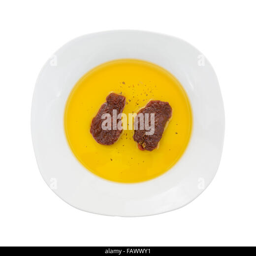
top view of sun dried tomatoes in olive oil on a plate isolated on a white background